Islam in Hong Kong

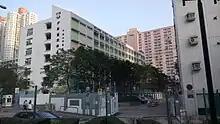
Islamic Kasim Tuet Memorial College

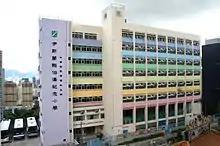
Islamic Dharwood Pau Memorial Primary School

Until January 2010, Hong Kong has 5 Islamic schools, scattered around Hong Kong Island, Kowloon and New Territories. The development of those schools have been remarkably fast, which ranges from kindergartens, primary schools and colleges.